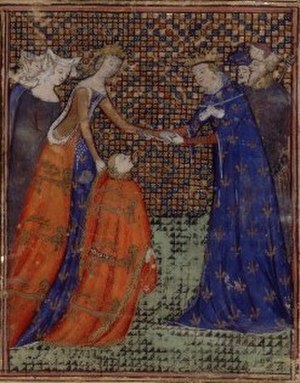
Isabella af Frankrig / Invasionen af England / Spændinger i Gascogne, 1323–1325
En næsten samtidig miniature, viser den fremtidige Edvard 3., der hylder Karl 4. af Frankrig under foranledning af Edvards mor og Karl søster, Isabella, i 1325.[61]
"Isabella af Frankrig, undertiden også beskrevet som Hunulven fra Frankrig, var dronning af England som hustru til Edvard 2. og regent af England fra 1327 til 1330. Hun var det yngste overlevende barn og eneste overlevende datter af Filip 4. af Frankrig og Johanne 1. af Navarre. Isabella gjorde sig bemærket i sin levetid for sine diplomatiske færdigheder, intelligens og skønhed. I skuespil og litteratur er hun med tiden blevet til en ""femme fatale"", som hyppigst fremstilles som en smuk, men grusom og manipulerende kvinde.